Géza II of Hungary

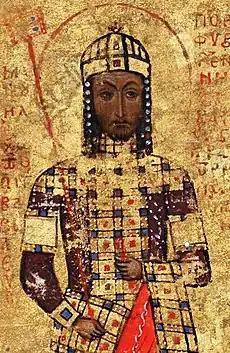
The Byzantine Emperor Manuel I Komnenos, a powerful enemy of Géza in the early 1150s

Frederick Barbarossa, who had been crowned Holy Roman Emperor, received the envoys of Manuel I in Nuremberg in July 1156. The Byzantine envoys proposed a joint invasion of Hungary, but Barbarossa refused their offer. On 16 September, Barbarossa stipulated that the dukes of Austria were to support the Holy Roman emperors during a war against Hungary in his charter by which he elevated Austria to a duchy, showing that the relationship between Hungary and the Holy Roman Empire was still tense. Barbarossa's close advisor, Daniel, Bishop of Prague, visited Hungary in the summer of 1157. On this occasion, Géza promised that he would support Barbarossa with auxiliary troops if the emperor invaded Italy.